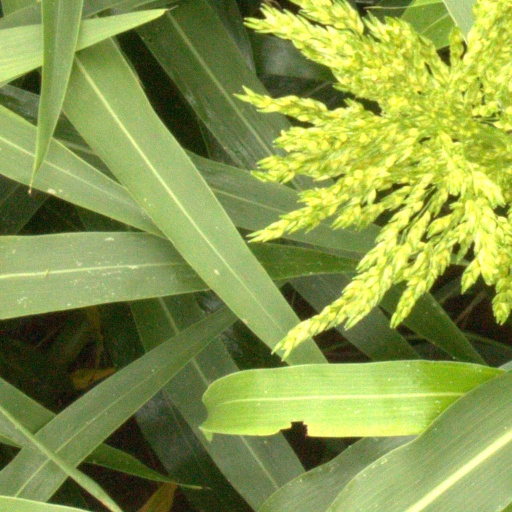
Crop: sorghum